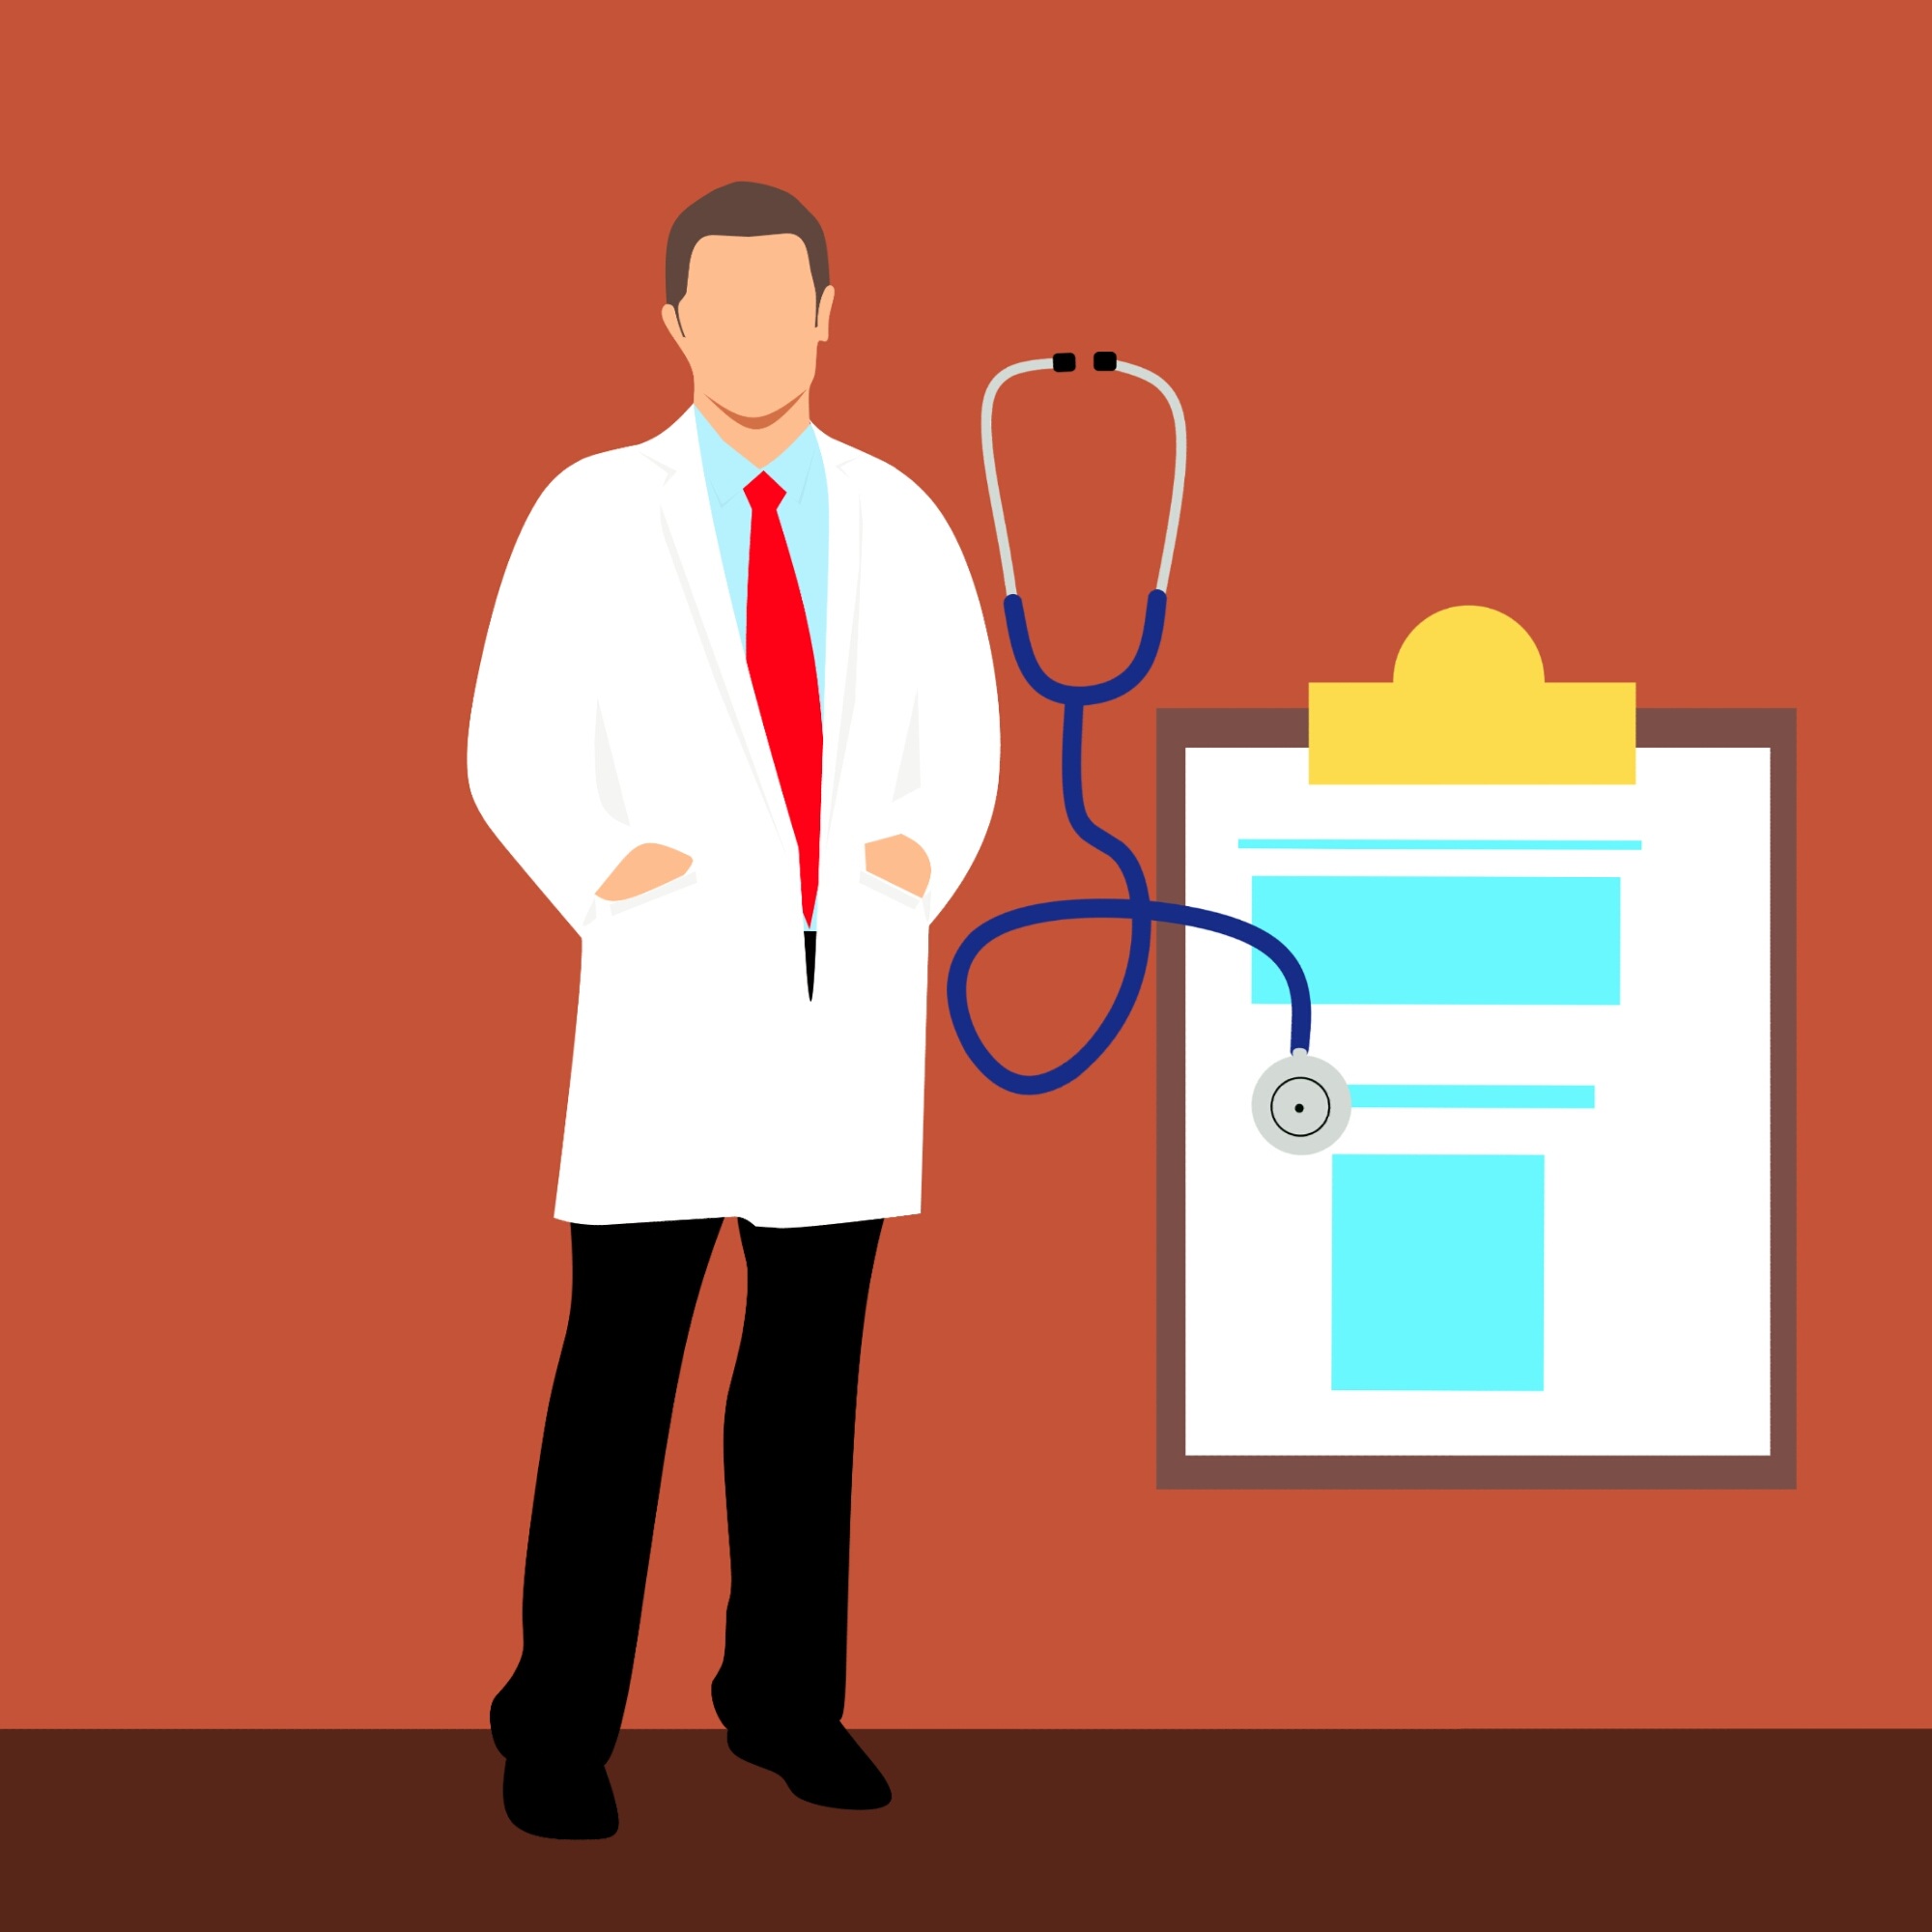
doctor, checkup, health, cartoon, chart, clinic, clipboard, coat, comic characters, medical, hospital, job, male, man, medicine, profession, illustration, art, gesture, employment, conversation, businessperson